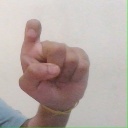
अक्षर: इ